Henry Biziou

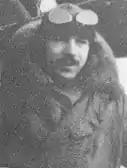
Henry Arthur Richard Biziou

Captain Henry Arthur Richard Biziou, (18 September 1894 – 14 July 1919) was a British flying ace of the First World War, credited with eight aerial victories. After serving successively in the Royal Navy and the British Army, he transferred to the Royal Air Force. After service as an observer, he trained as a fighter pilot and subsequently won his victories. He survived the war, only to die in a midair collision.